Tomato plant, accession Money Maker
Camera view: bottom (45 deg); turntable rotation: 120 degrees
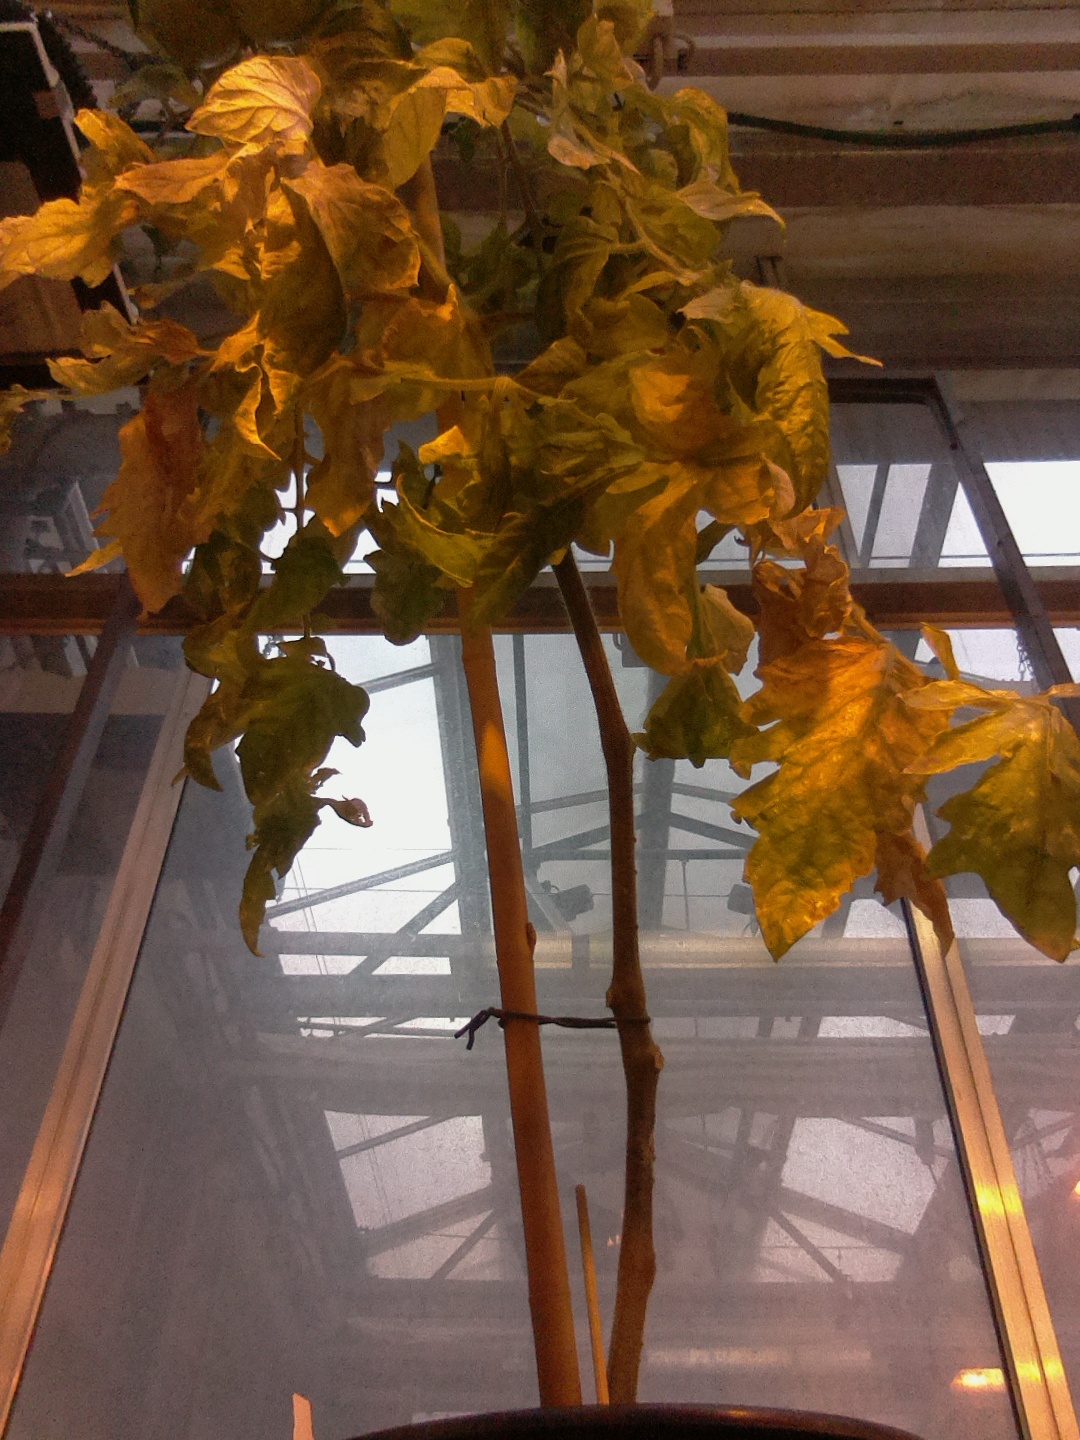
BBCH growth stage 79: 90% -100% of final fruit size